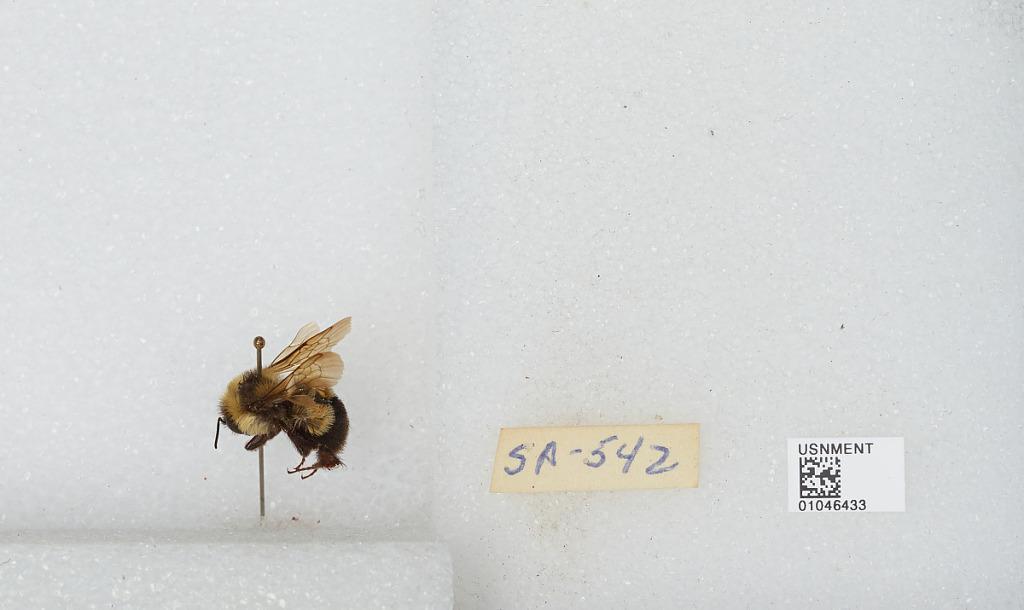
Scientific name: Bombus sp.